Soul Basement

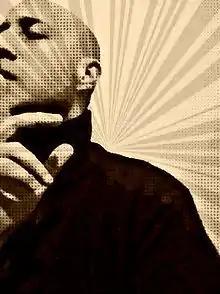

Fabio Puglisi (born January 13, 1974), known by his professional name Soul Basement, is an Italian jazz musician, producer and songwriter.